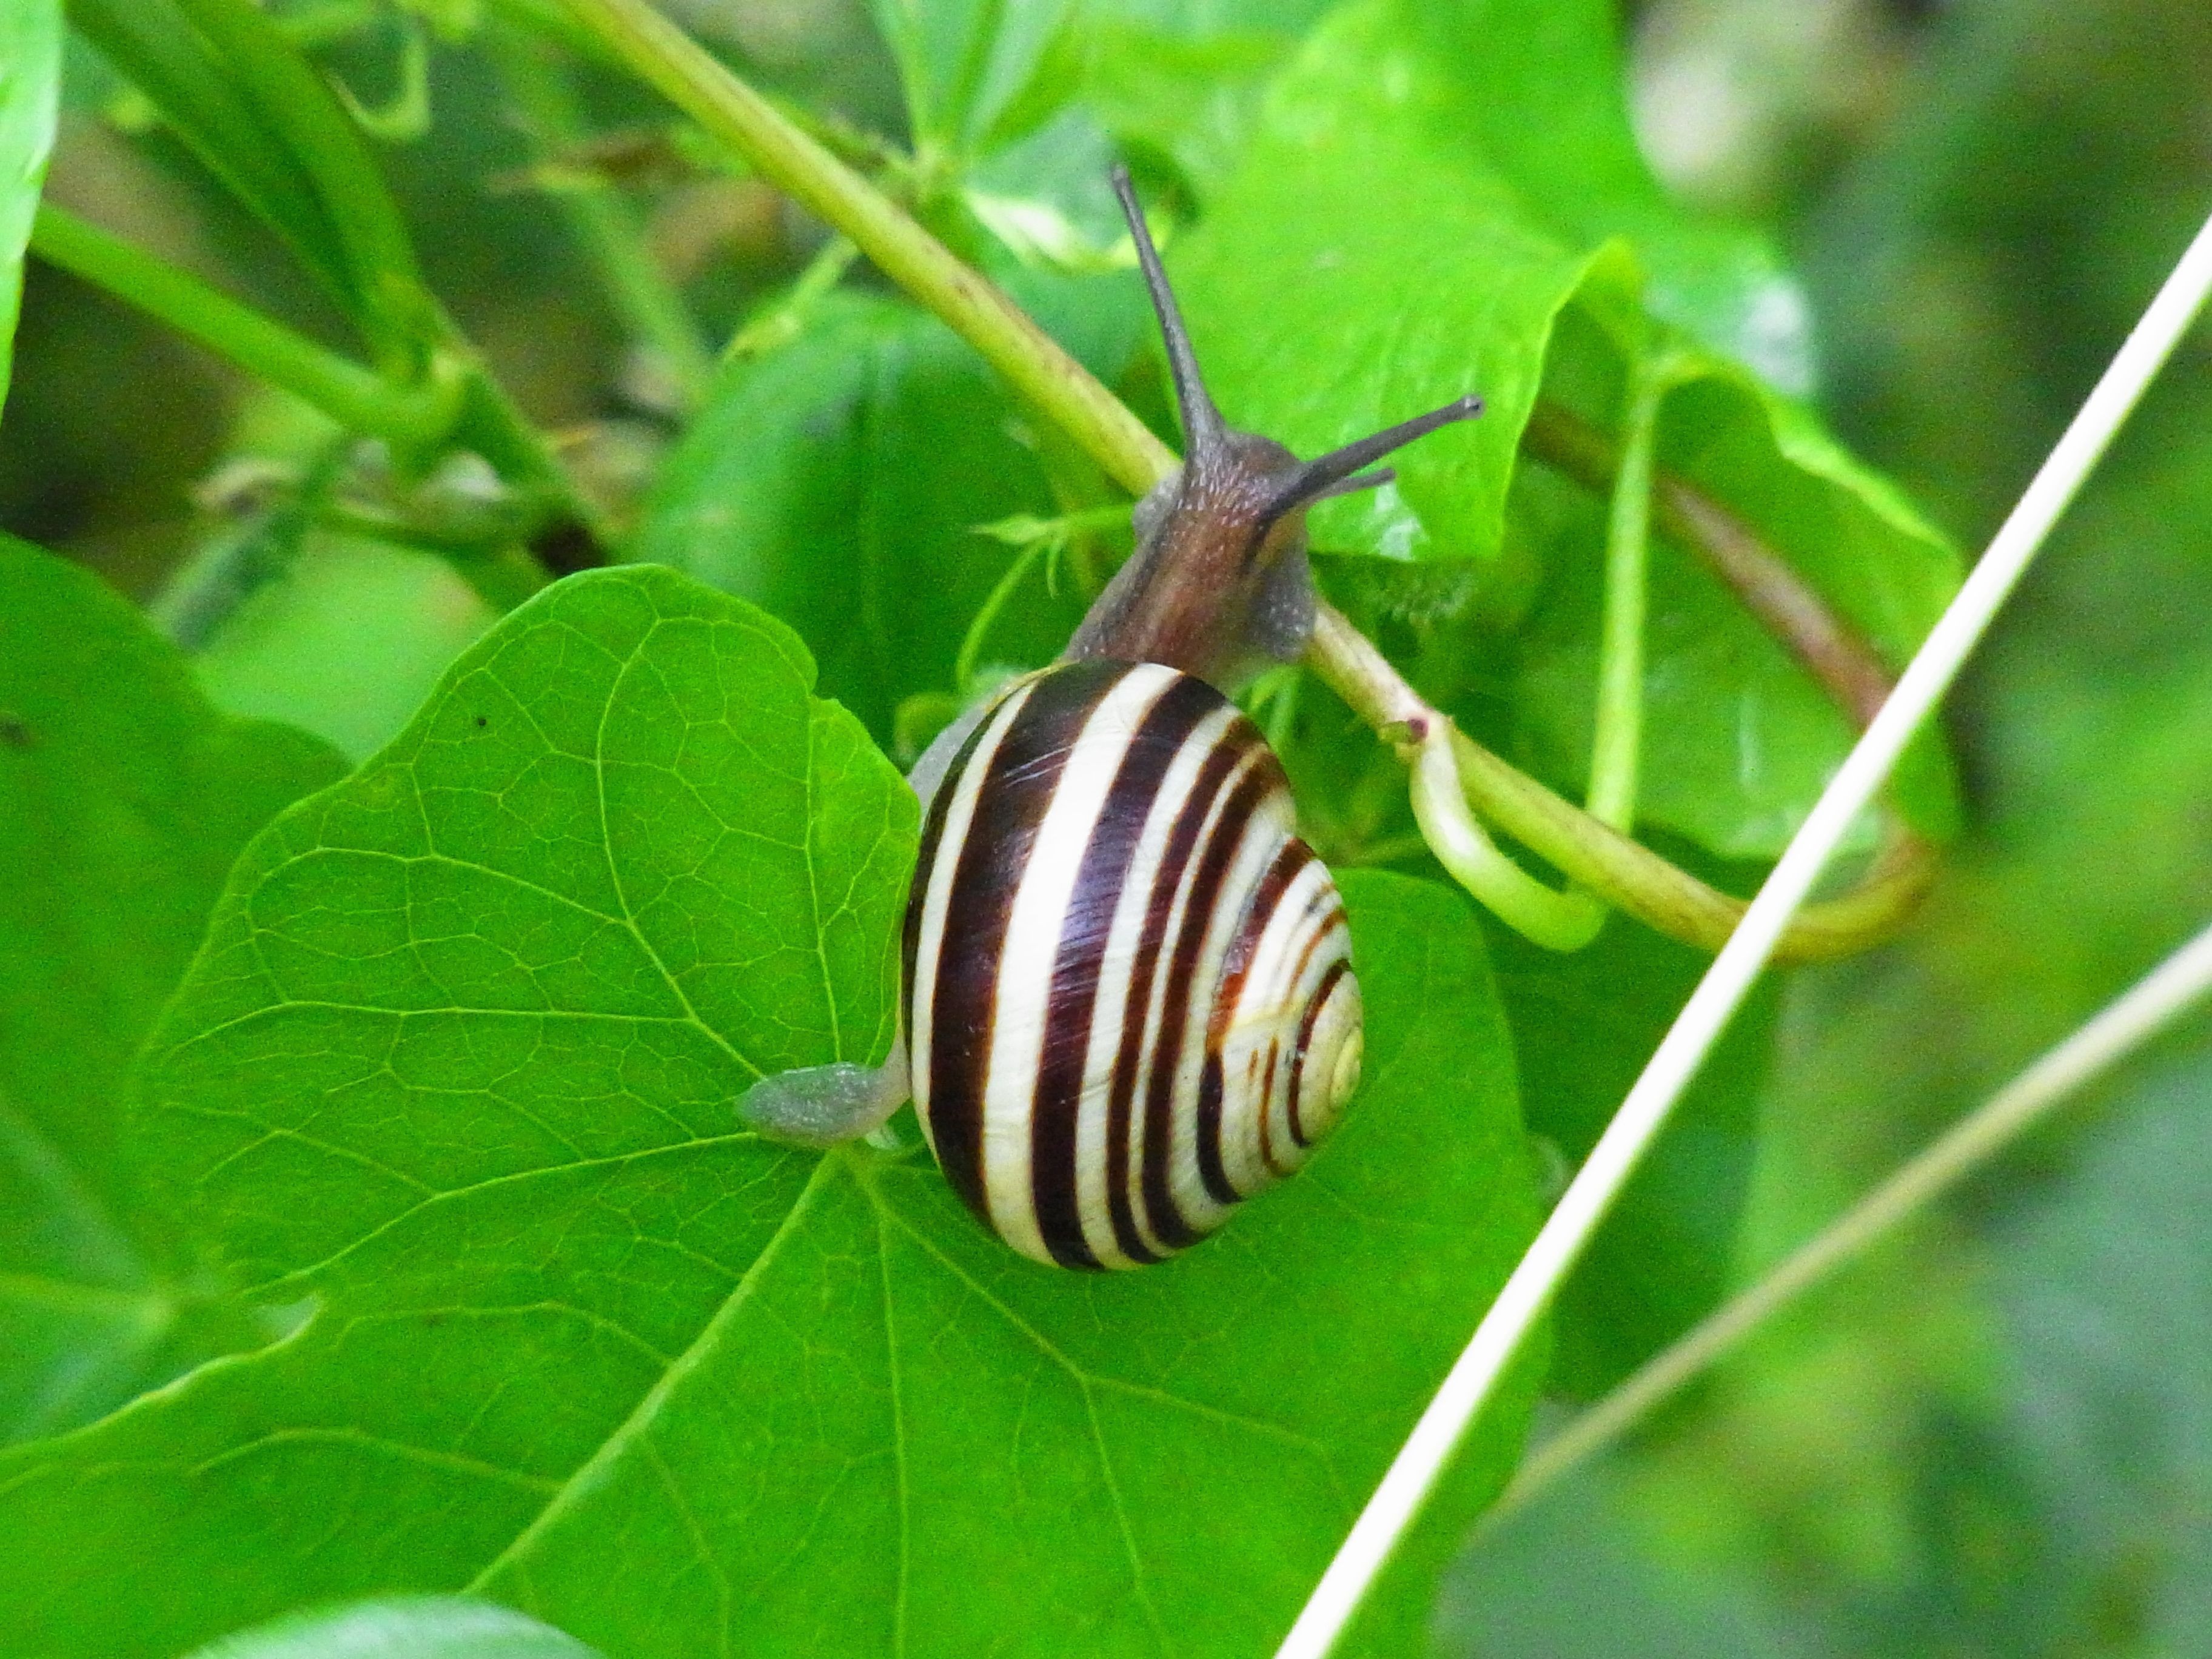
nature, flower, animal, green, insect, fauna, invertebrate, mollusk, snail, invertebrates, macro photography, leaf beetle, plant stem, snails and slugs